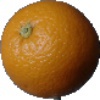
Label: Orange 1